Hôtel Mansencal

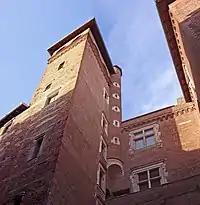
The tower, its corner turret, and the courtyard facades

The Hôtel Mansencal in Toulouse, France, is a Renaissance "hôtel particulier" ("palace") of the 16th century. It is a listed historical monument since 1925.